Pemberton Regional Airport

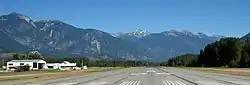
Pemberton airstrip

Pemberton Regional Airport is a registered aerodrome located south southeast of Pemberton, British Columbia, Canada. Canadians and a few US pilots practiced landing here, to train for Kandahar, Afghanistan.